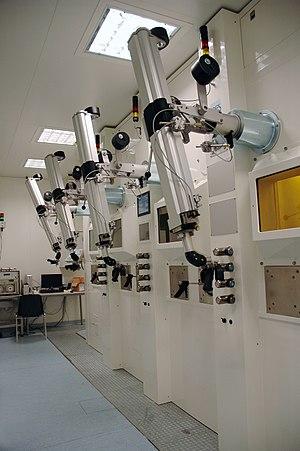
Enceintes protégées avec bras télémanipulateurs pour le traitement des cibles radioactives du cyclotron ARRONAX
ARRONAX est le plus puissant cyclotron du monde au moment de sa mise en service en 2010 près de Nantes, sur la commune de Saint-Herblain en Loire-Atlantique, à proximité de l'hôpital Guillaume-et-René-Laennec et du Centre de lutte contre le cancer René-Gauducheau. ARRONAX signifie « Accélérateur pour la recherche en radiochimie et oncologie à Nantes-Atlantique ». L'acronyme fait référence au professeur Pierre Aronnax, personnage du roman de Jules Verne intitulé Vingt mille lieues sous les mers.